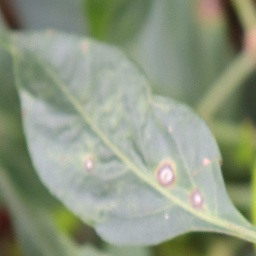
Label: cercospora